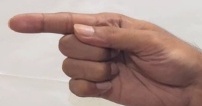
ASL sign: G